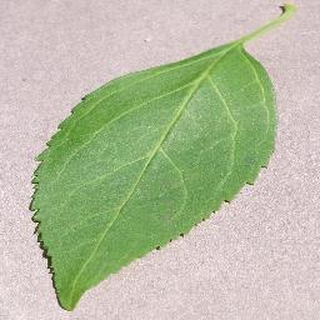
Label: healthy_cherry